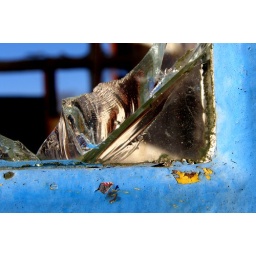
On an abandoned telephone box in a scrap yard.